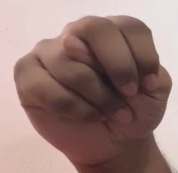
ASL sign: N